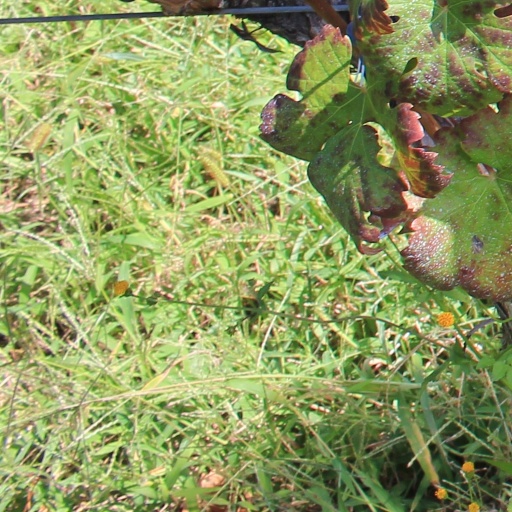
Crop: grape